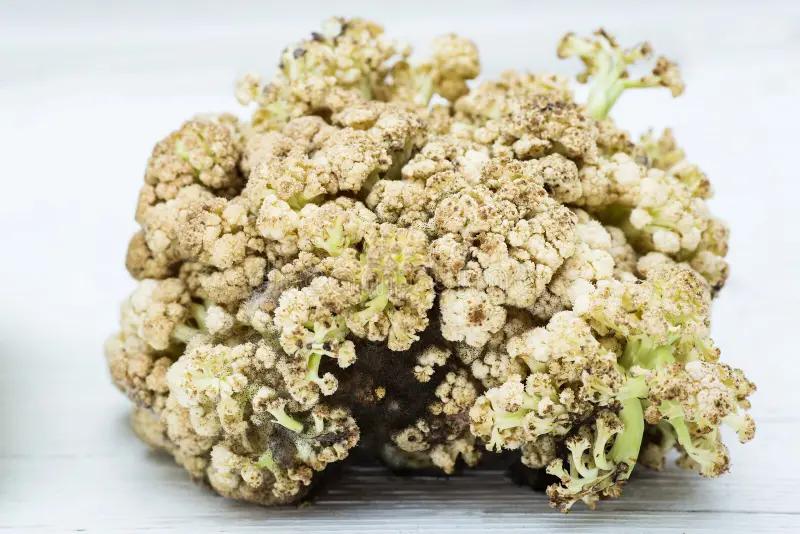
Plant: Cauliflower
Disease: cauliflower bacterial soft rot